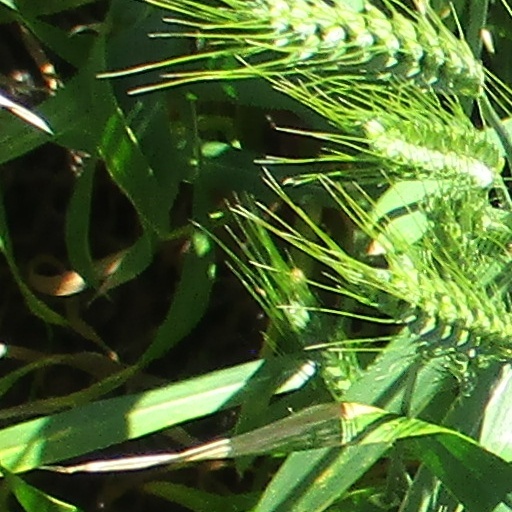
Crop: wheat